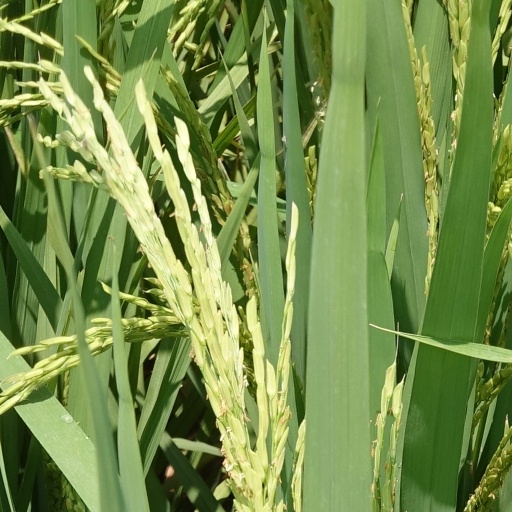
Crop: rice